Gizmondo

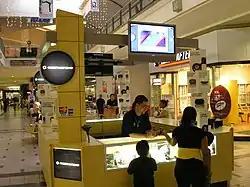
A booth selling Gizmondos in West Covina, California, November 2005

In the United States, the Gizmondo launched much later, on October 22, 2005, with a line-up of eight titles, including "Trailblazer". Retail price was $400 for a unit without "Smart Ads", or $229 for a "Smart Ads" enabled device. It was available only at kiosks located in shopping malls throughout the U.S. (operated by National Kiosk, LLC, located in the western corner of North Carolina). Only 8 of the planned 14 games were ever released in the U.S., along with no CoPilot GPS software, though the software was sold on the British site for a week or two. There was little to no advertising, and some of their advertising was even put in magazines of "Nintendo Power" (Nintendo's official magazine). Plans to distribute the handheld through other retailers never materialized.